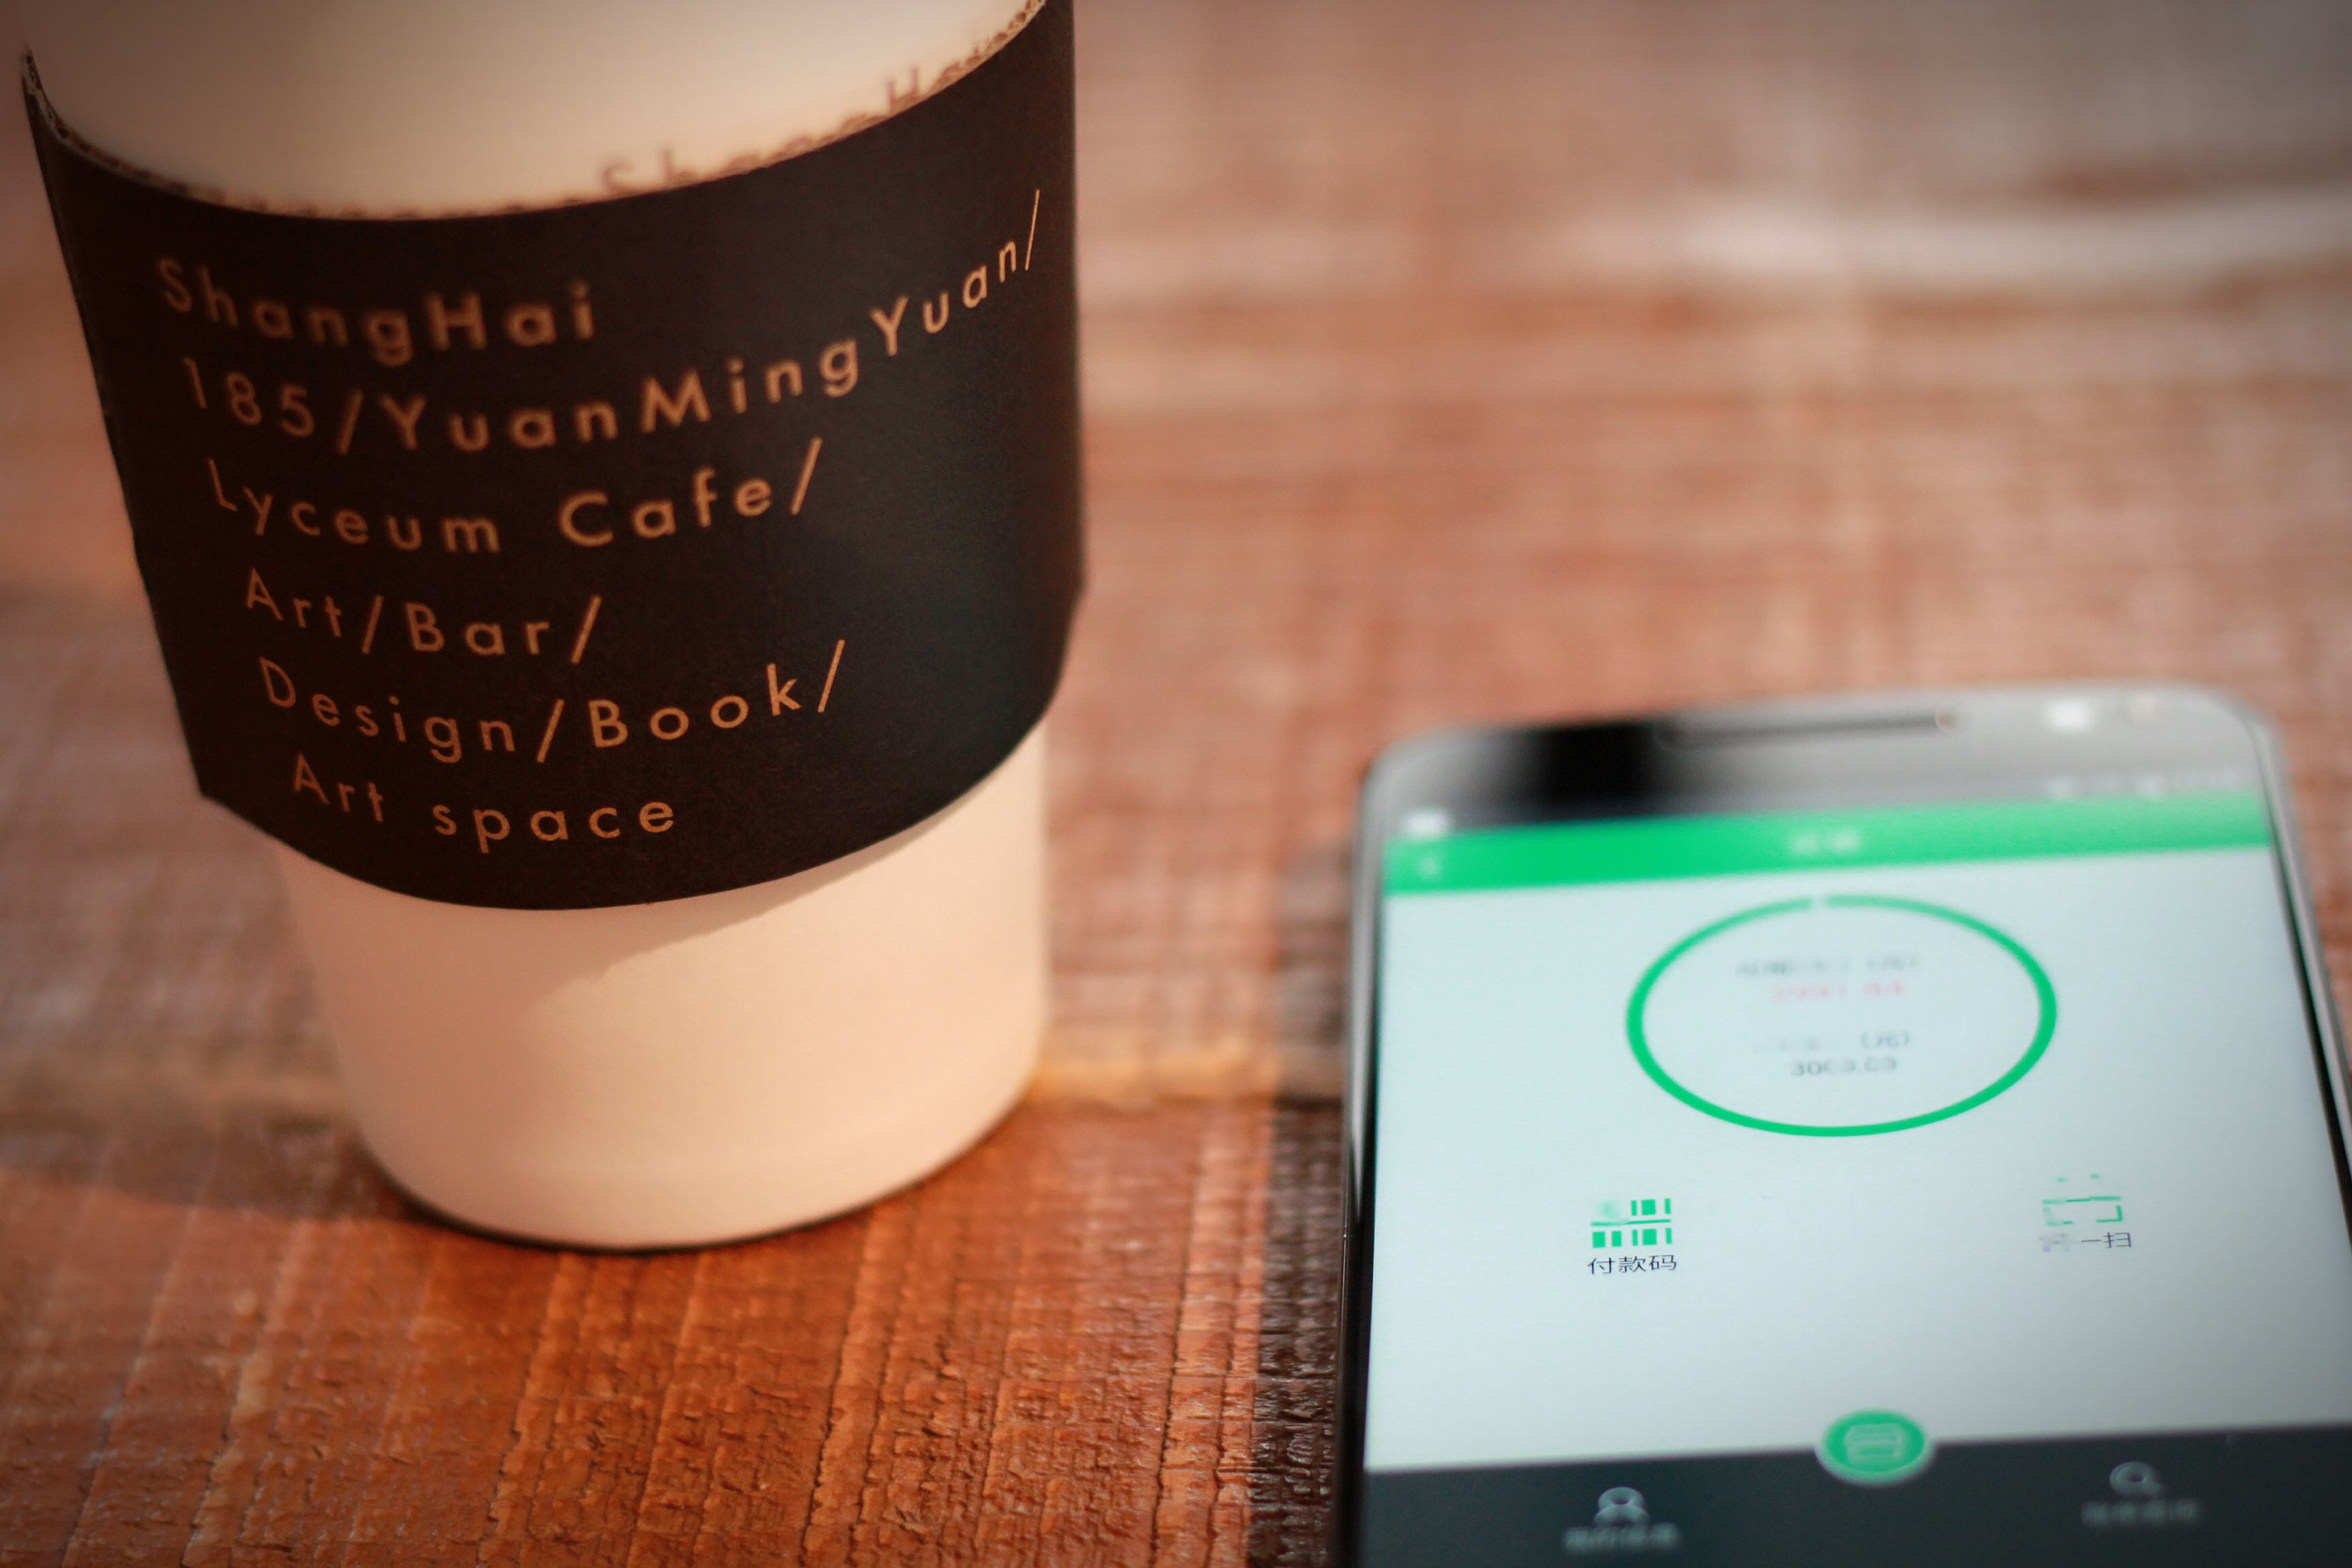
mobile, hand, coffee, white, green, color, drink, bottle, leisure, candle, lighting, skin, beauty, shape